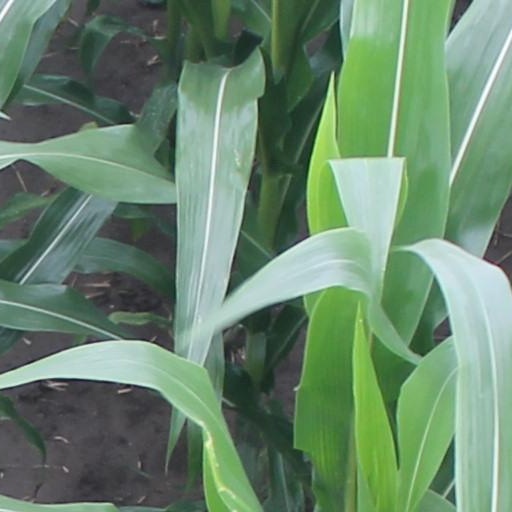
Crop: maize; corn